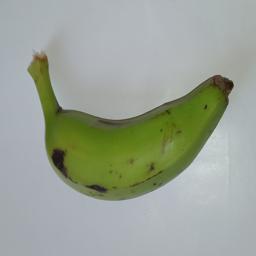
Banana variety: Champa Kola